Thomas Thursby (d. 1543)

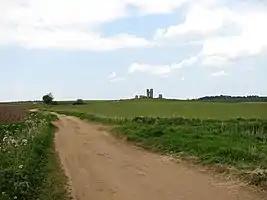
Track North of Church Road – The Deserted Village of Bawsey

He inherited Mintlyn, Geyton Thorp, Gayton, Congham, and Rydon from his father. In a tax assessment of 1524 Thomas Thursby, Esq. is listed as the wealthiest landowner in Gayton. There is a reference in the record of a lawsuit in the Court of Star Chamber during the reign of Henry VIII to Thomas Thursby's 'mansion place' in Gayton. The manors of Rustons and Redehall, moiety of manor of Bawdsey and all possessions in Gayton, Gaytonthorpe, Congham, Rydon, Bawsey, Walton, and Rysing was settled on his wife-to-be Anne Knyvett in their marriage settlement of 31 May 1527. The manor of Rysyng was in the hands of the Crown as part of the duchy of Cornwall, but had been let in 1516 for twenty-one years to Thomas Thursby, of Bishop's Lynne, for 50/. The manors of Rustons and Redehall and possessions Gayton, Gaytonthorpe and Rydon were inherited by his son Edmund.